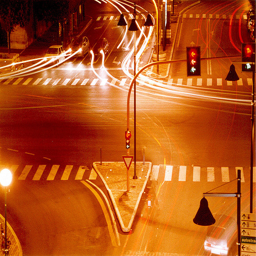
a busy street corner with lights going really fast
A busy intersection lit up at night by cars
There are two cars at an intersection and the photo was taken on shutter mode with the cmera.
A picture of a street during the night.
An intersection with traffic lights and lots of traffic.